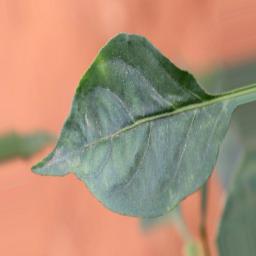
Label: healthy